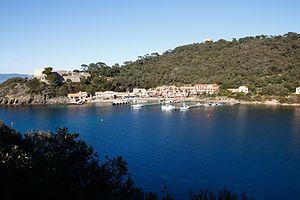
Vue du port de l'île de Port-Cros